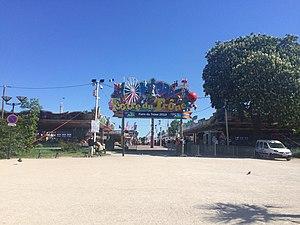
Entrée de la Foire du Trône en Mai 2019
La Foire du Trône est une fête foraine parisienne, dans le 12ᵉ arrondissement, autrefois également appelée « Foire aux pains d’épices » avant son déplacement dans le bois de Vincennes. Son organisateur est la Mairie de Paris. Il s'agit de la plus grande fête foraine itinérante de France.